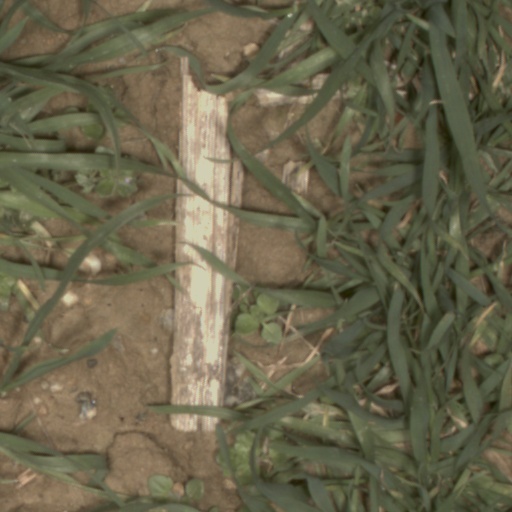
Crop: wheat